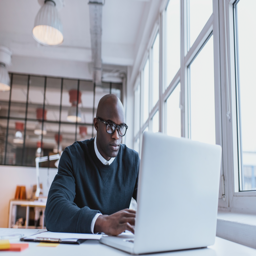
shot of a bald businessman working on laptop computer in office .